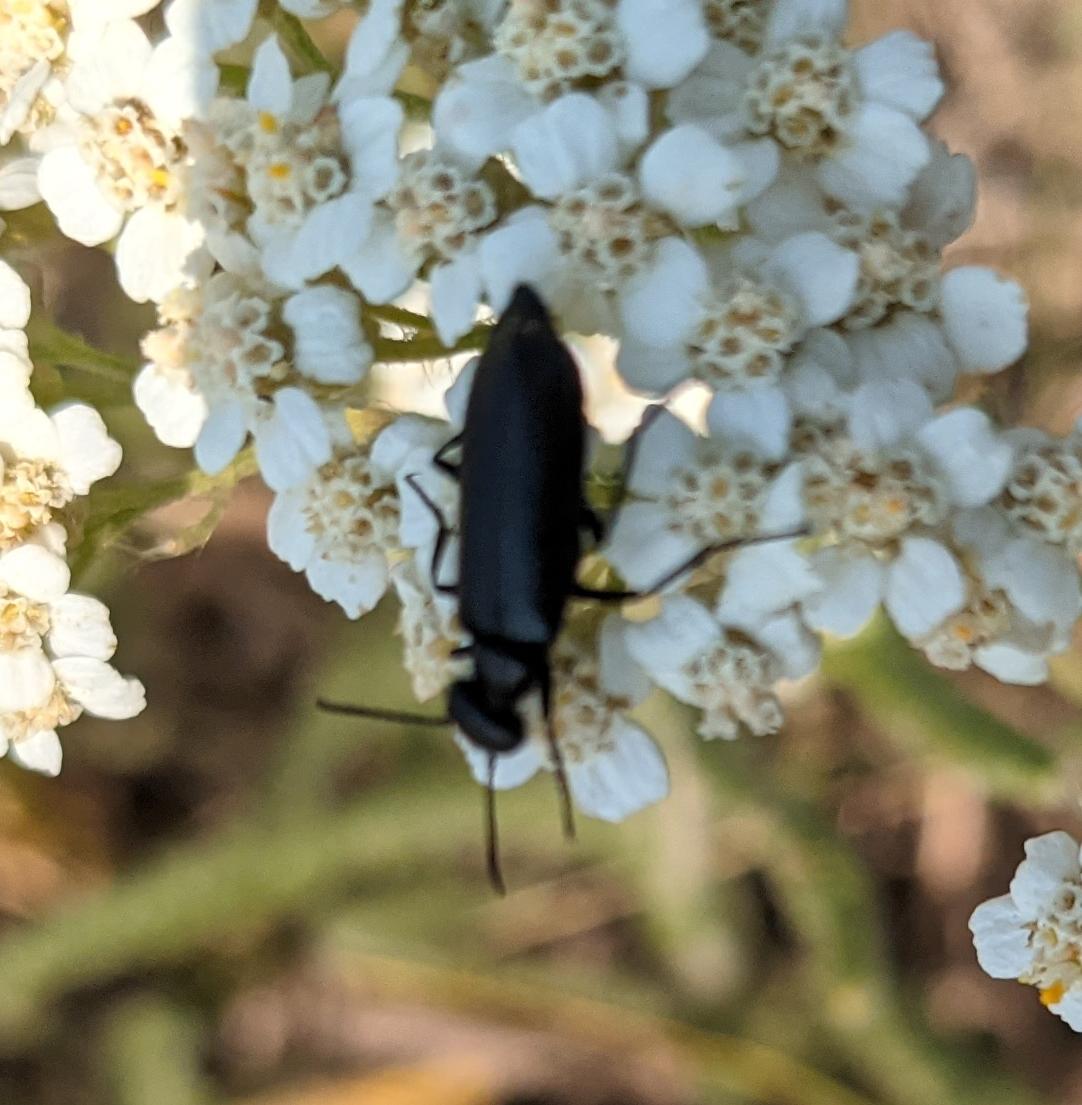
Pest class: occasional_pest